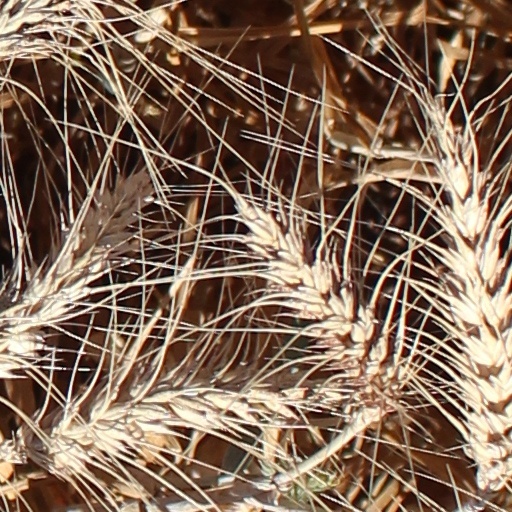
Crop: wheat